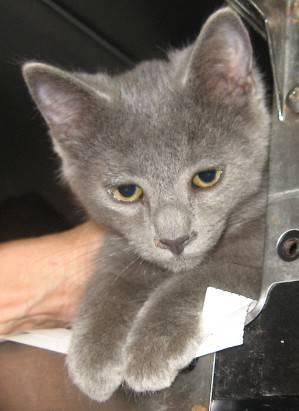
cat